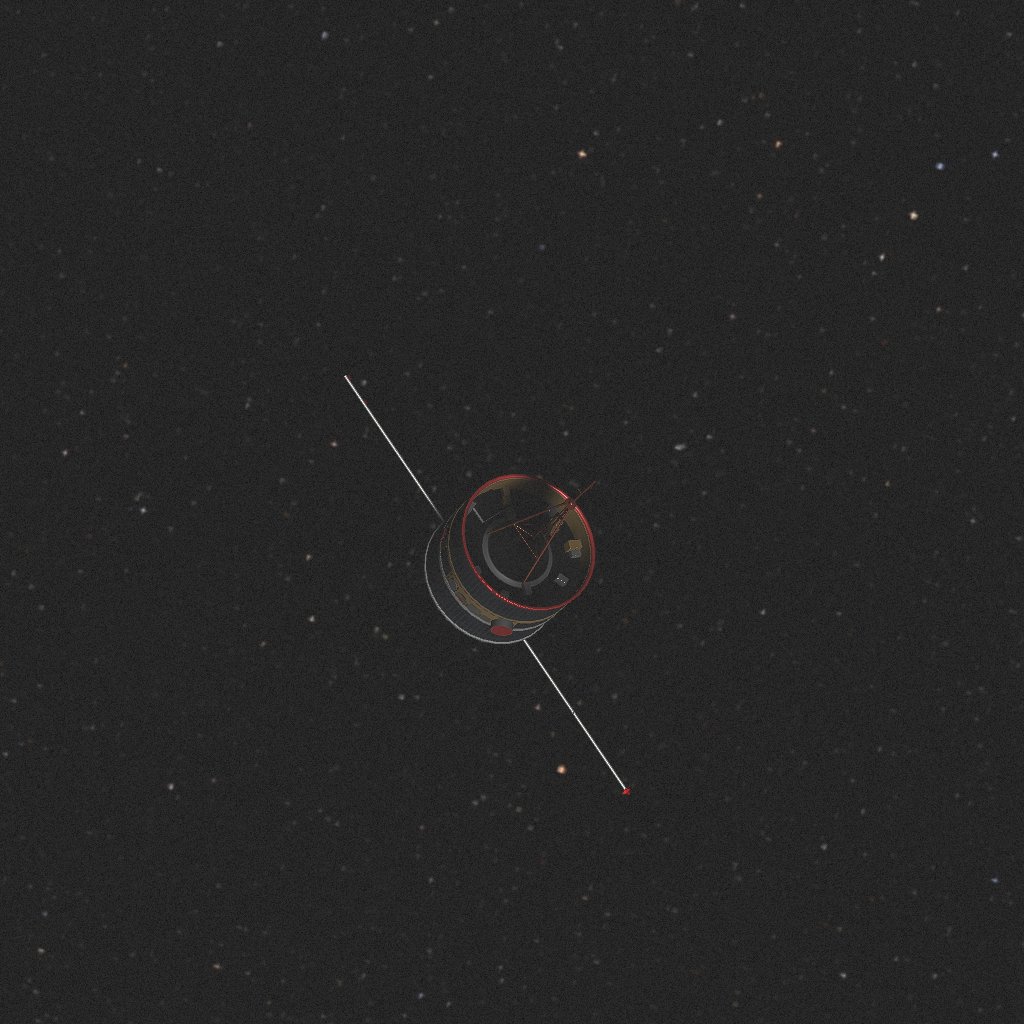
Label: double_star